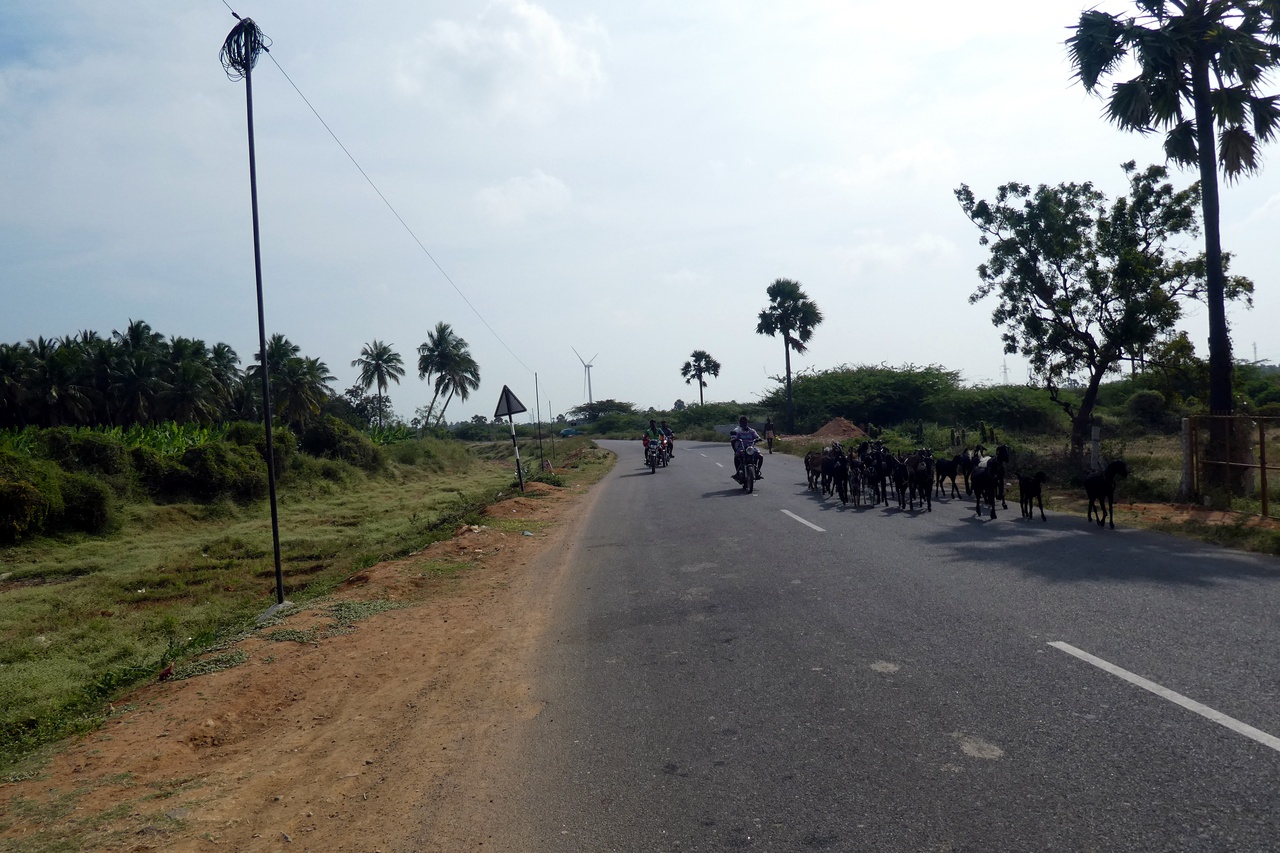
Road near Koodankulam in Kanyakumari District, Tamil Nadu, India